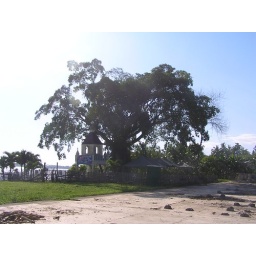
Balete (banyan) tree which enveloped the bell tower of the church in Banza